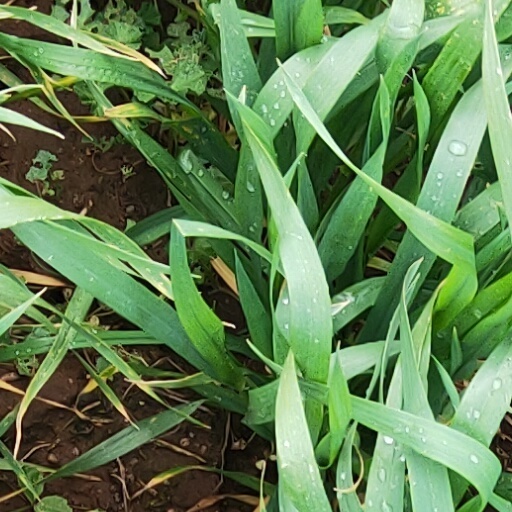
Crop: wheat